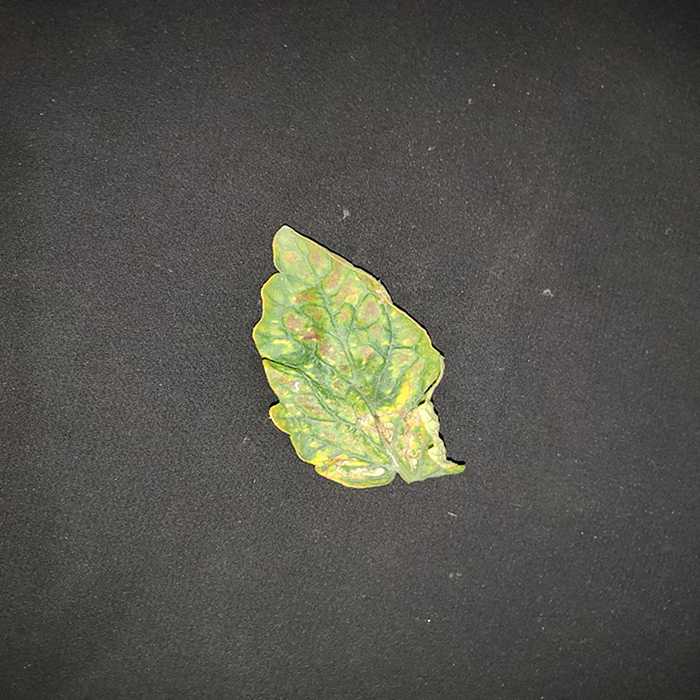
Plant: Tomato
Label: Tomato spotted wilt